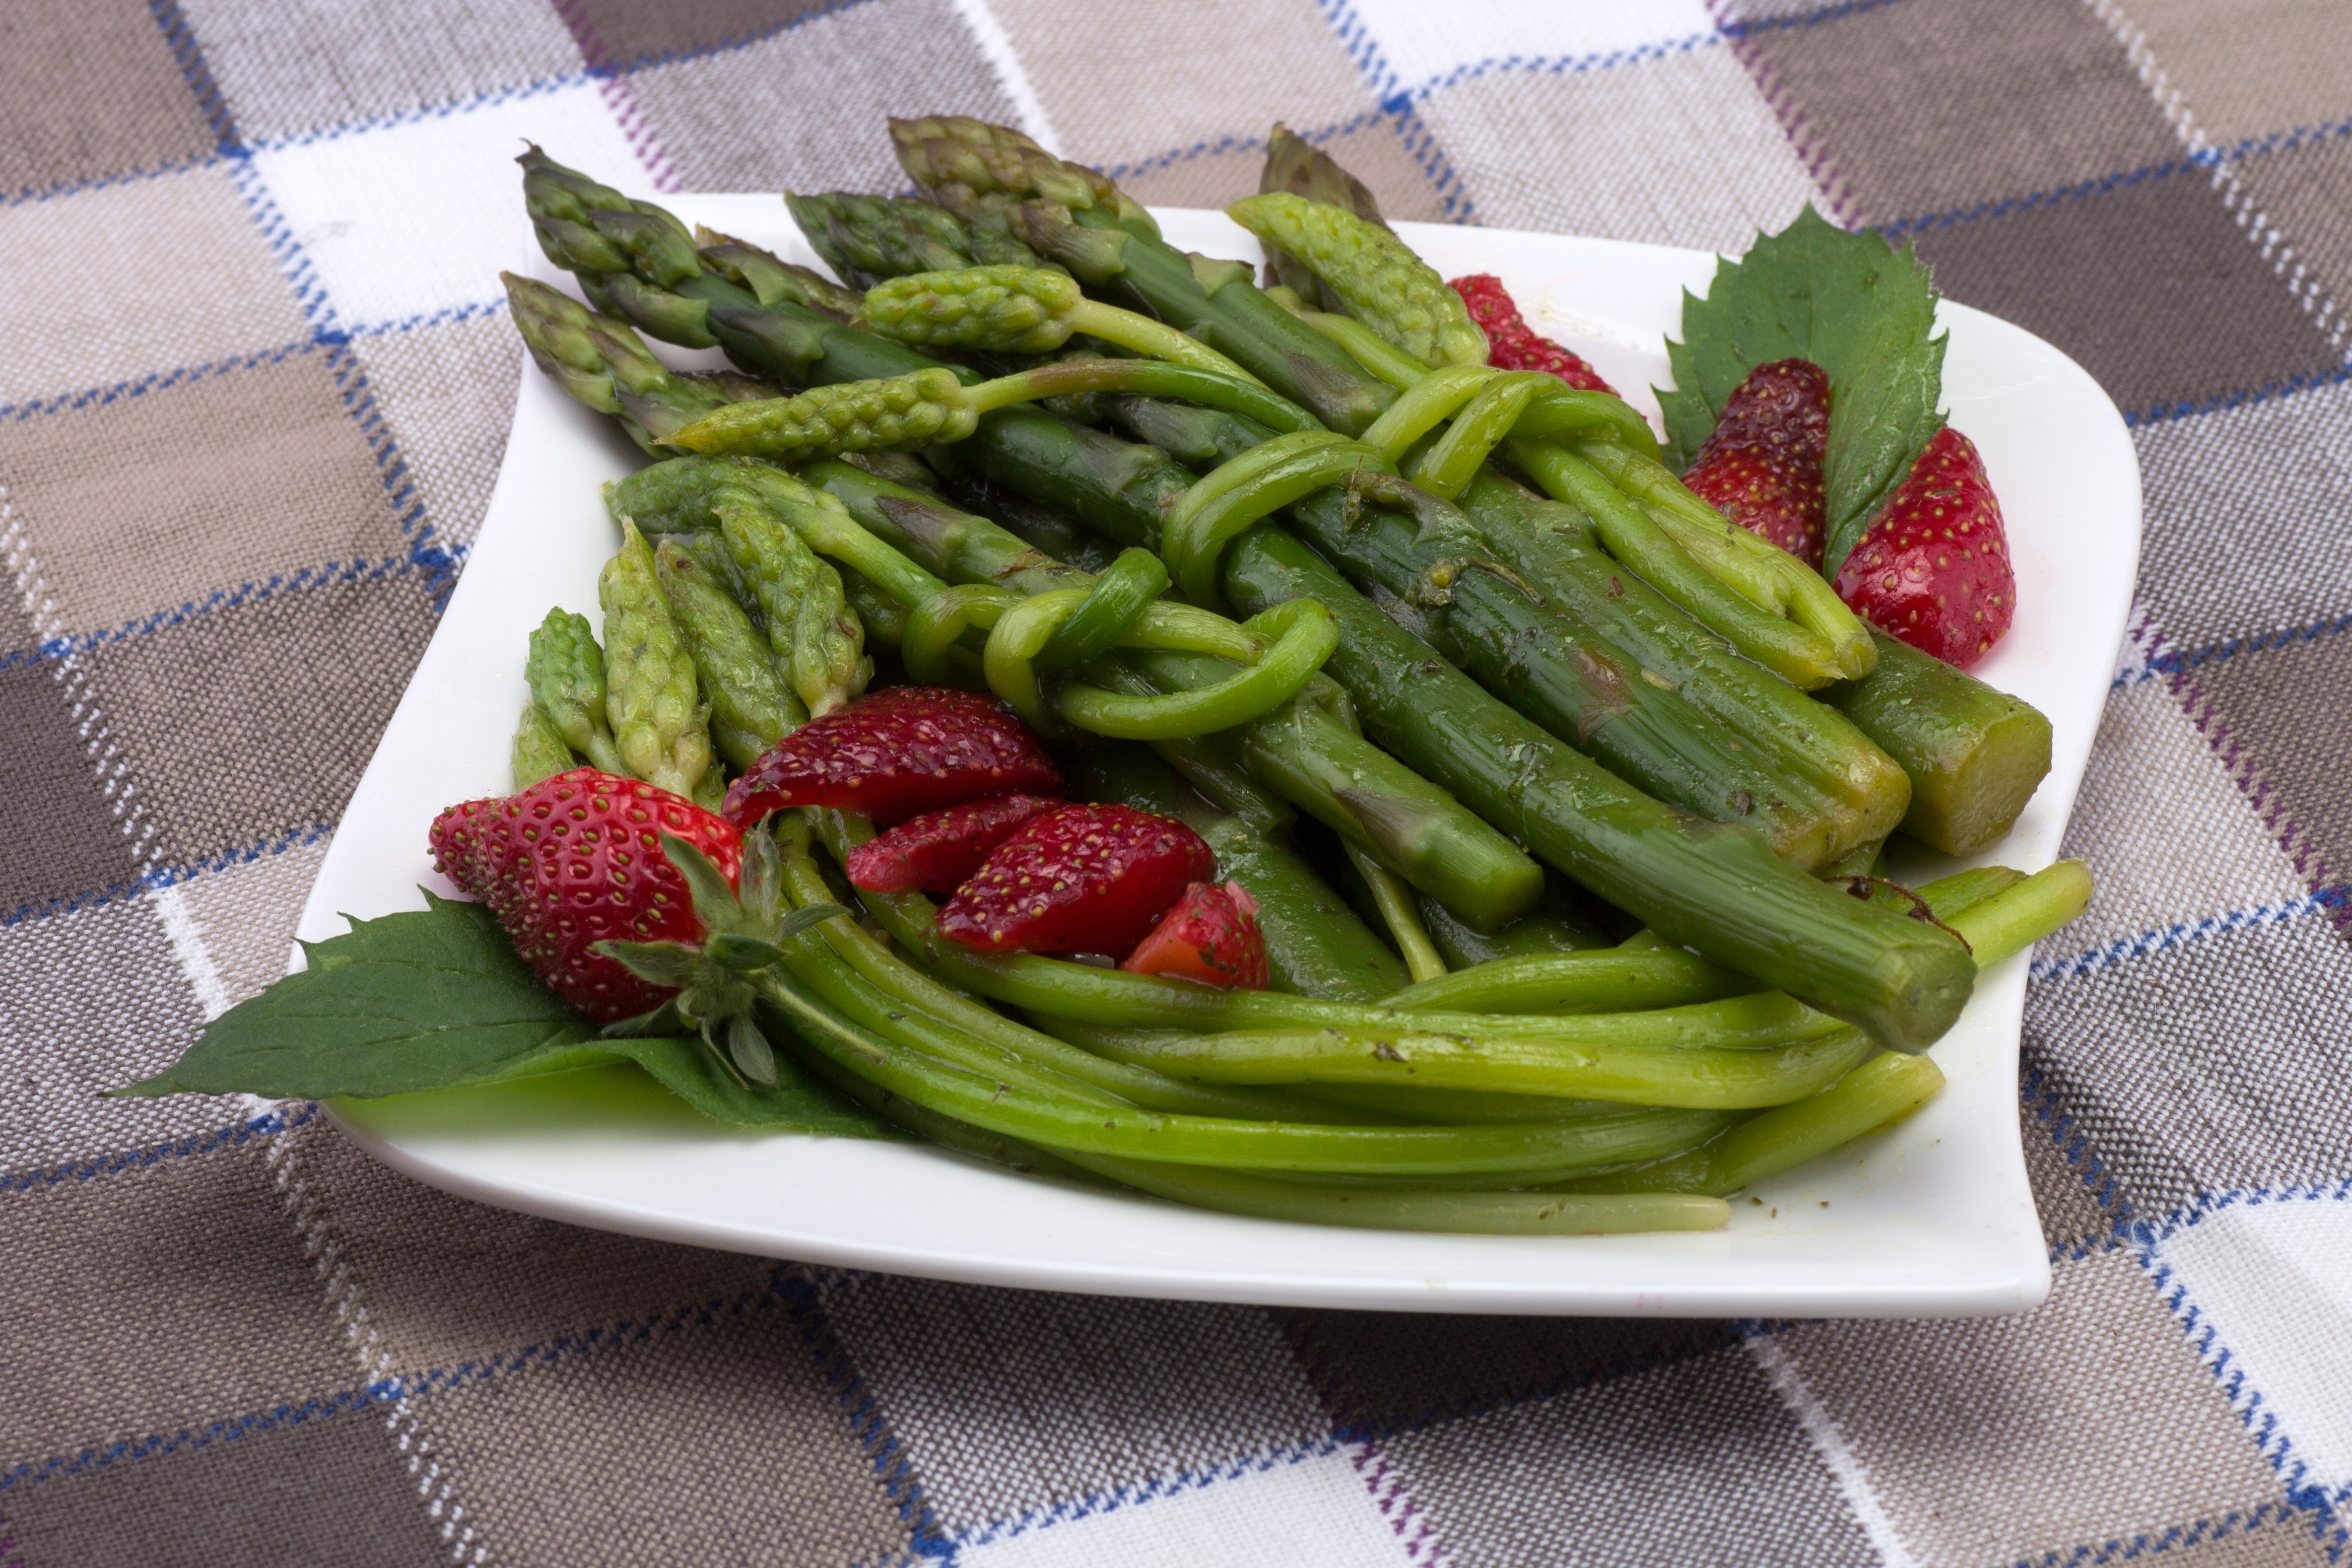
dish, food, produce, vegetable, plate, cuisine, cooked, vegetables, asparagus, flowering plant, green asparagus, asparagus time